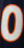
Number: 0